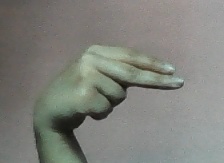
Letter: ain